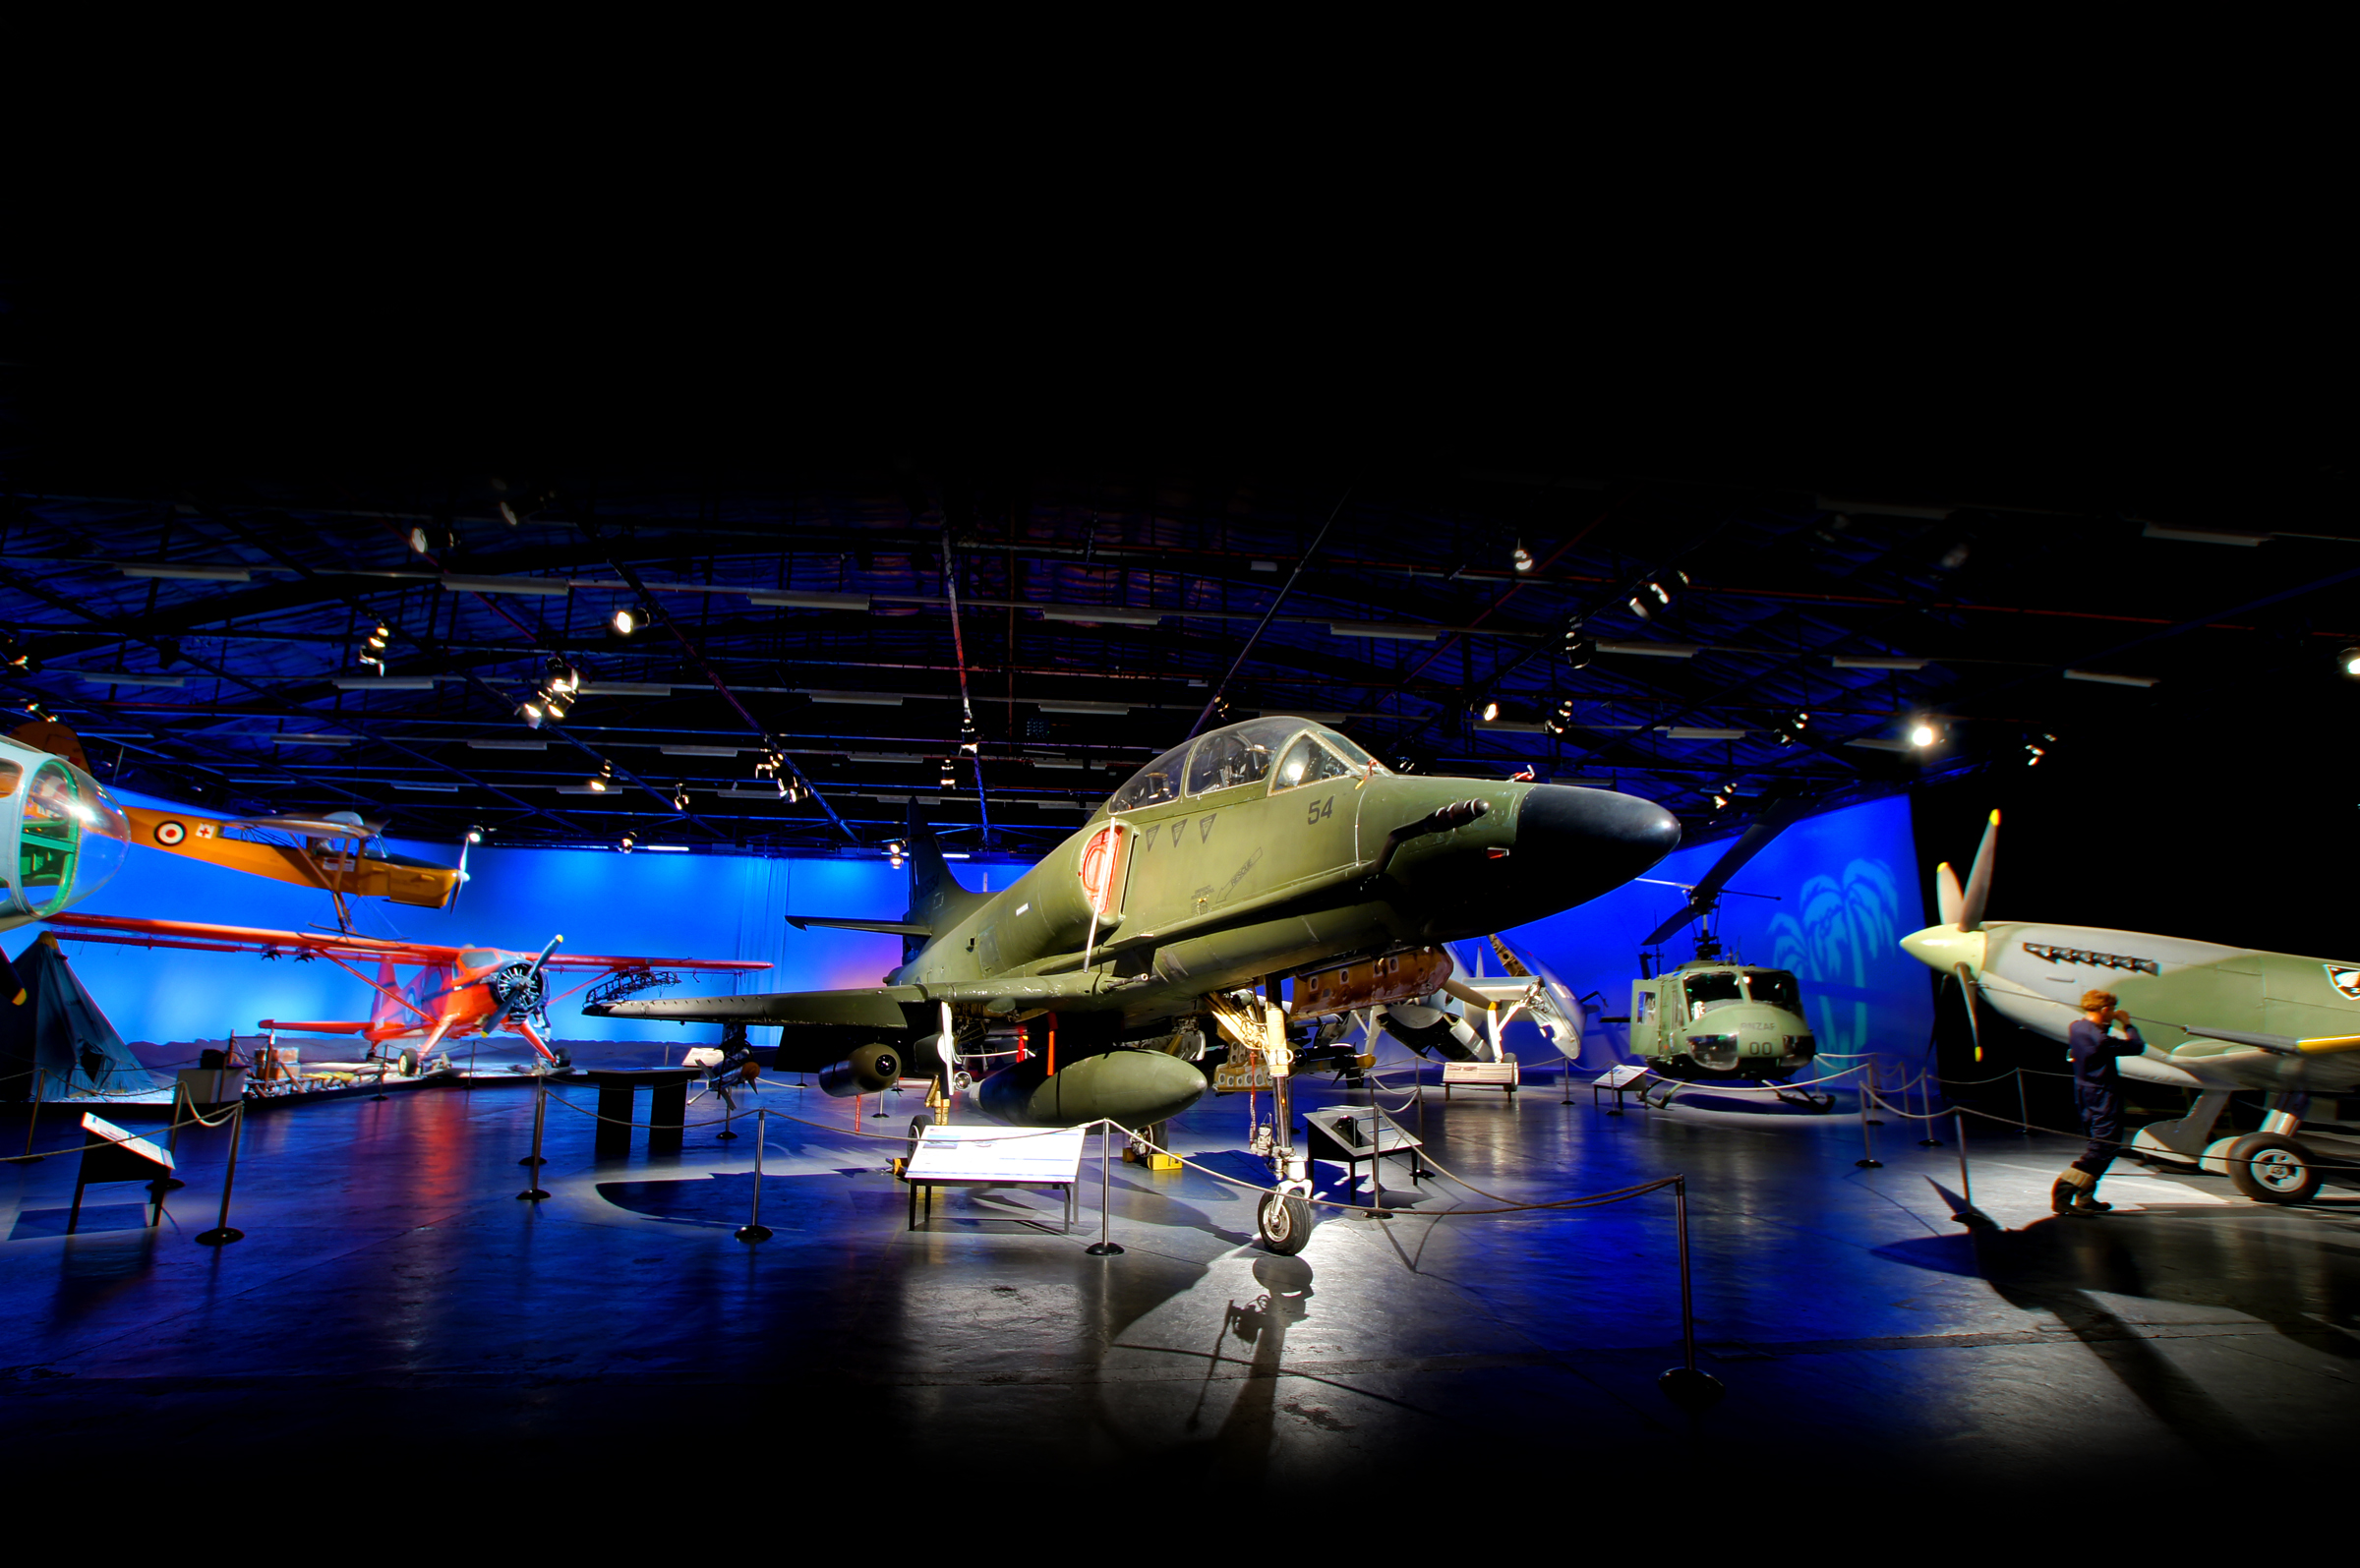
night, airplane, aircraft, reflection, vehicle, aviation, space, mcdonnell, skyhawk, douglas, a4c, screenshot, atmosphere of earth